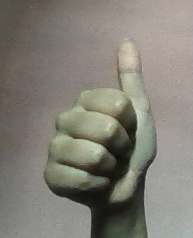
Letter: aleff